Plataforma Deltana

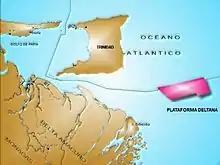
Fig. 1. Location

The Plataforma Deltana (English: "Deltana Platform") is an offshore oil and gas field straddling the maritime borders of Trinidad and Tobago and Venezuela. It is located in the Orinoco delta, about 90 kilometers northeast of the island Tobejuba in the state Delta Amacuro, and approximately 233 kilometers southeast of Güiria, Sucre State, Venezuela.